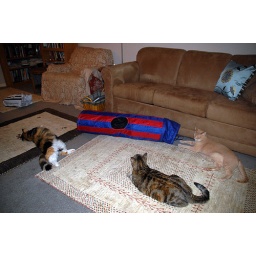
Kayla, Samson, and Zoe relax near the cat tunnel on the floor in my study.